Maud Nelson

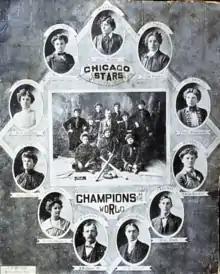
Baseball pitcher Maud Nelson and the Chicago Stars c.1902

Nelson began pitching professionally at the age of 16, as a starting pitcher for the Boston Bloomer Girls. She played for several professional baseball teams, including the American Athletic Girls. She was a leading player of the Chicago Stars who were billed as "Champions of the World". She was their star pitcher during 1902 and 1903 when the team would tour by Pullman coach. In addition to her starting pitching duties, she often played third base in the later innings of a game. Other skilful players in the Chicago team was Julie St Clair and Maggie Burke.